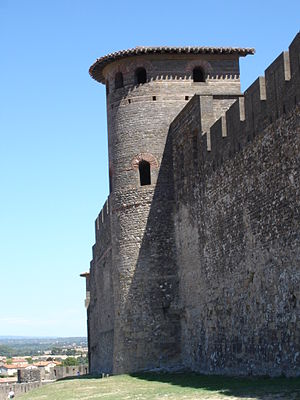
Carcassonne / Historie
Tårn fra gallo-romersk tid.
Carcassonne er en befæstet by i den sydfranske region Occitanie og administrationsby i departementet Aude. Carcassonne tilhørte den historiske provins Languedoc. Byen er delt i to af floden Aude. På flodens højre bred ligger den øvre befæstede Cité de Carcassonne med sin middelalderbebyggelse og sine dobbelte bymure, som giver et billede af befæstningskunsten helt fra 500-tallet til 1300-tallet. Den nedre bydel på venstre bred, Bastide Saint-Louis eller Ville Basse, er stærkest befolket og ekspanderende. De to bydele er forbundet med broerne Pont vieux og Pont neuf.